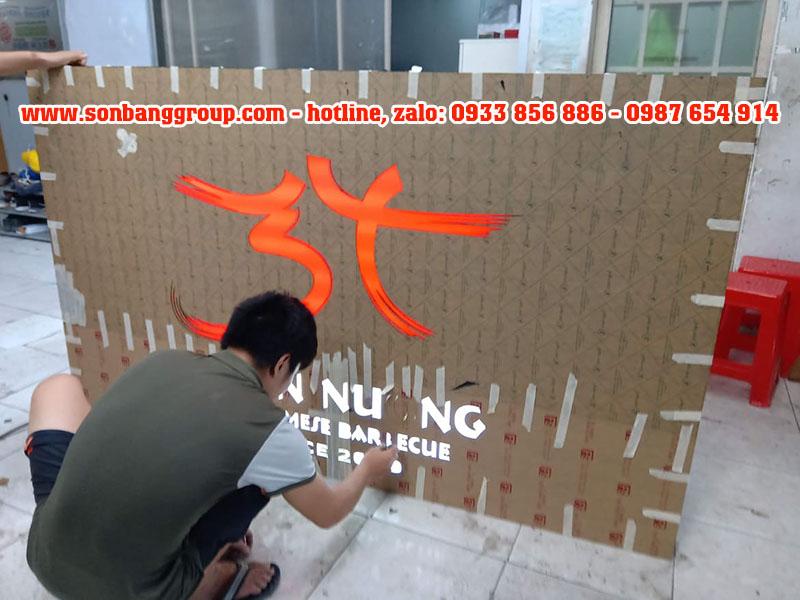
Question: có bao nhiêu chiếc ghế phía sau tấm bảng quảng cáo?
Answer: có hai chiếc ghế phía sau tấm bảng quảng cáo